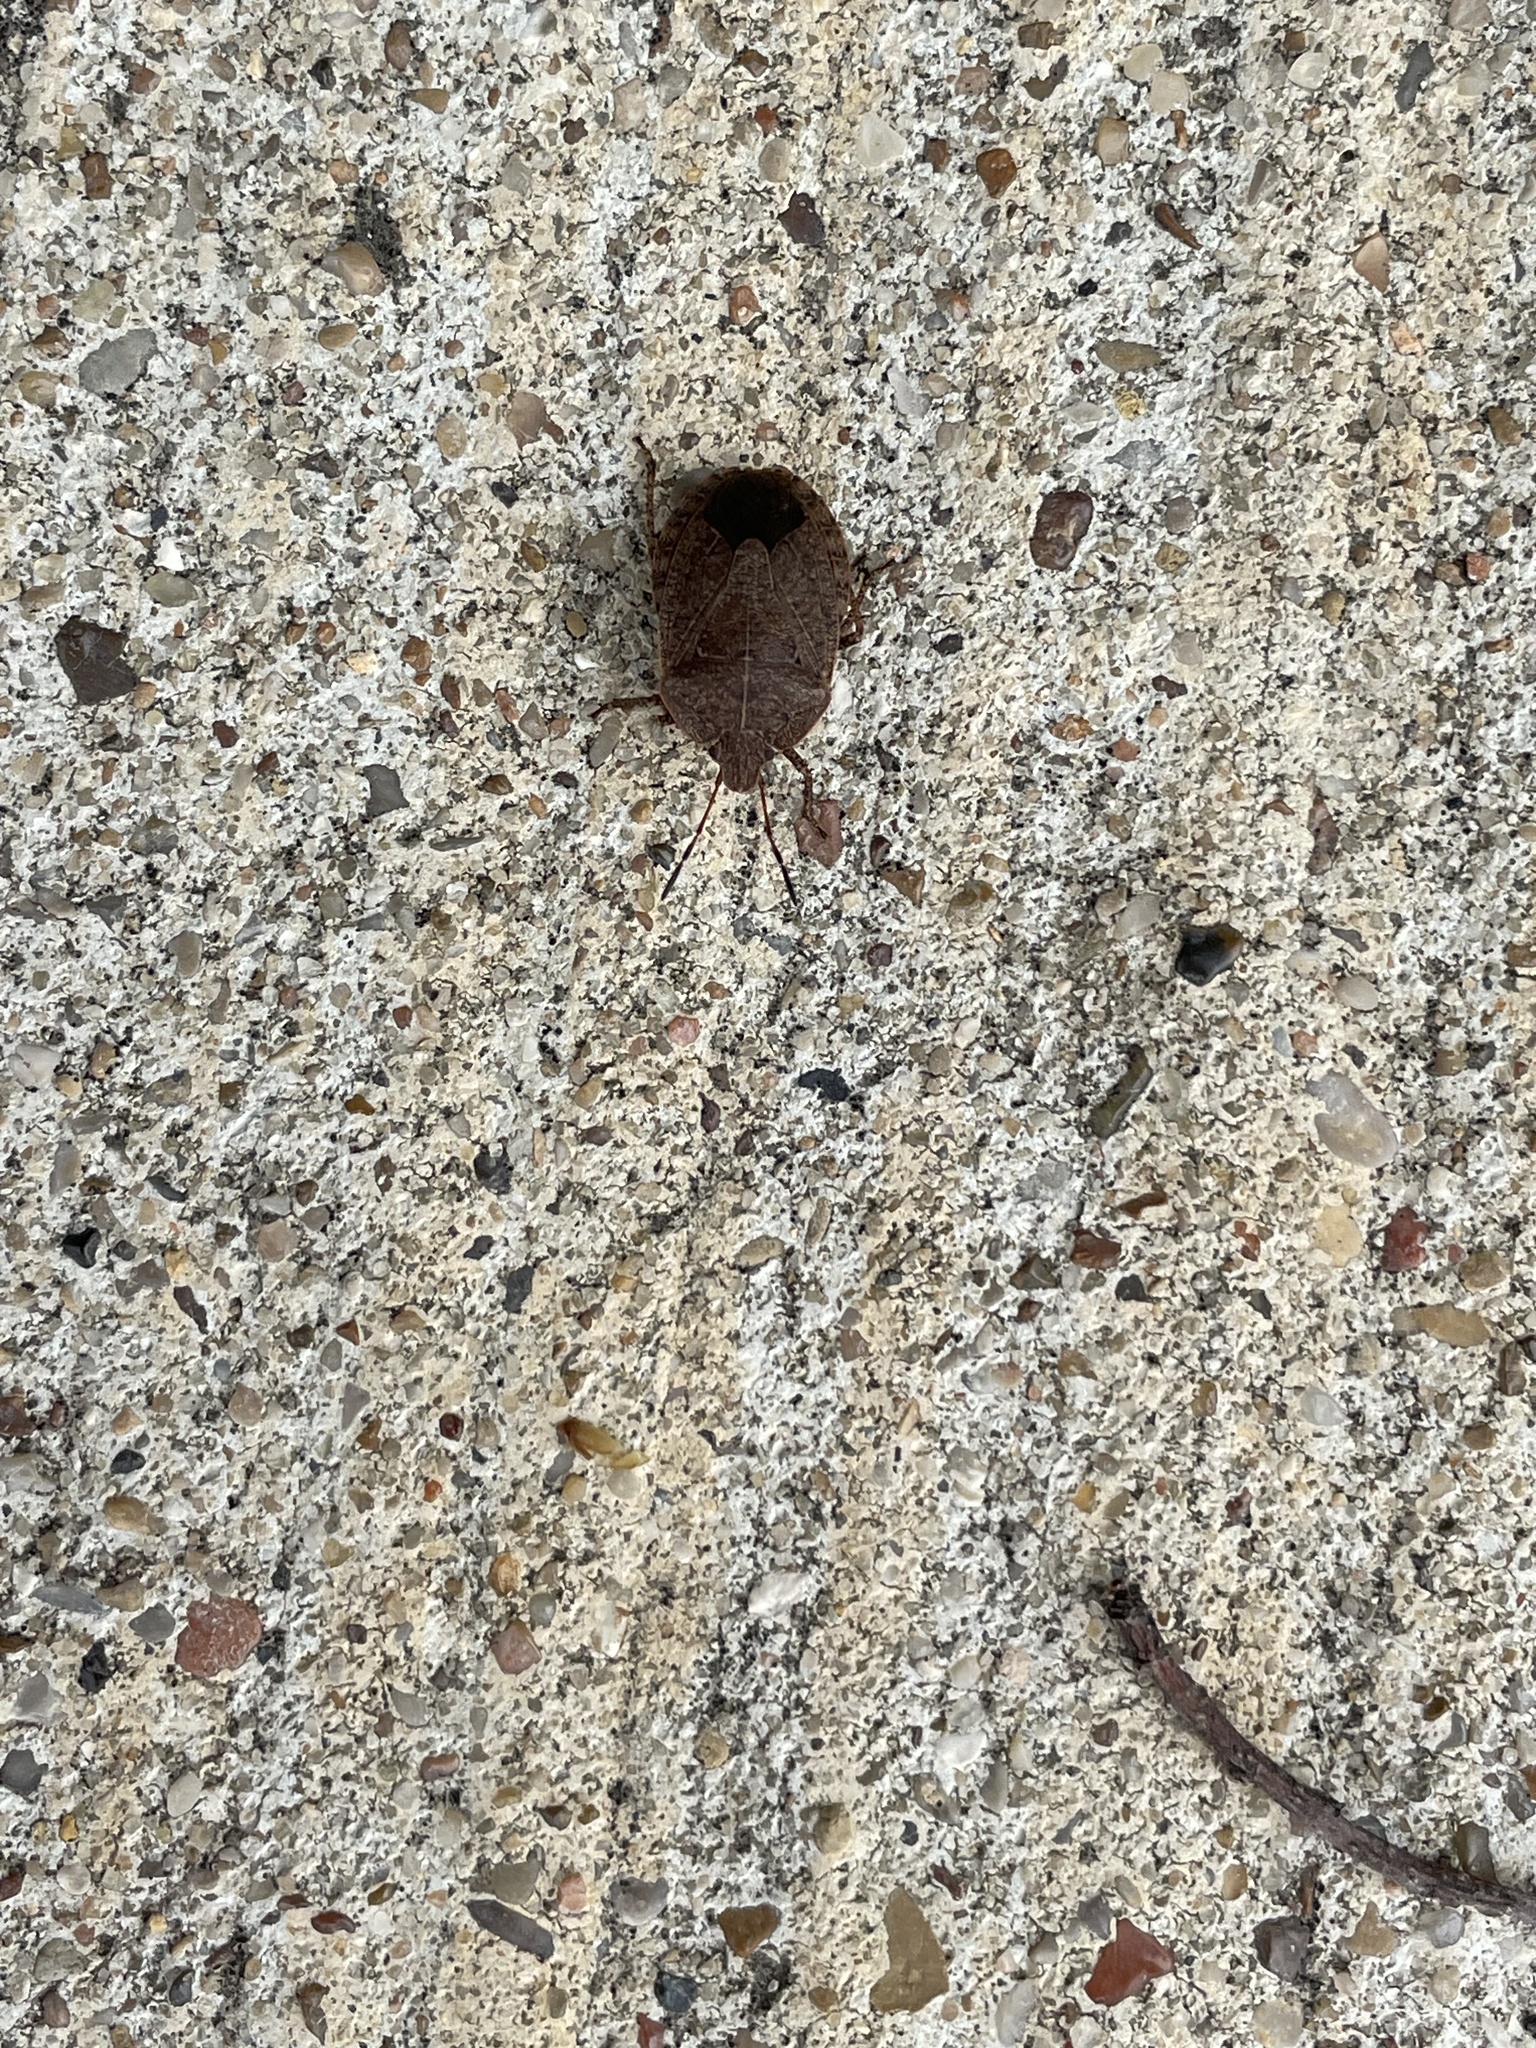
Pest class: stink_bug